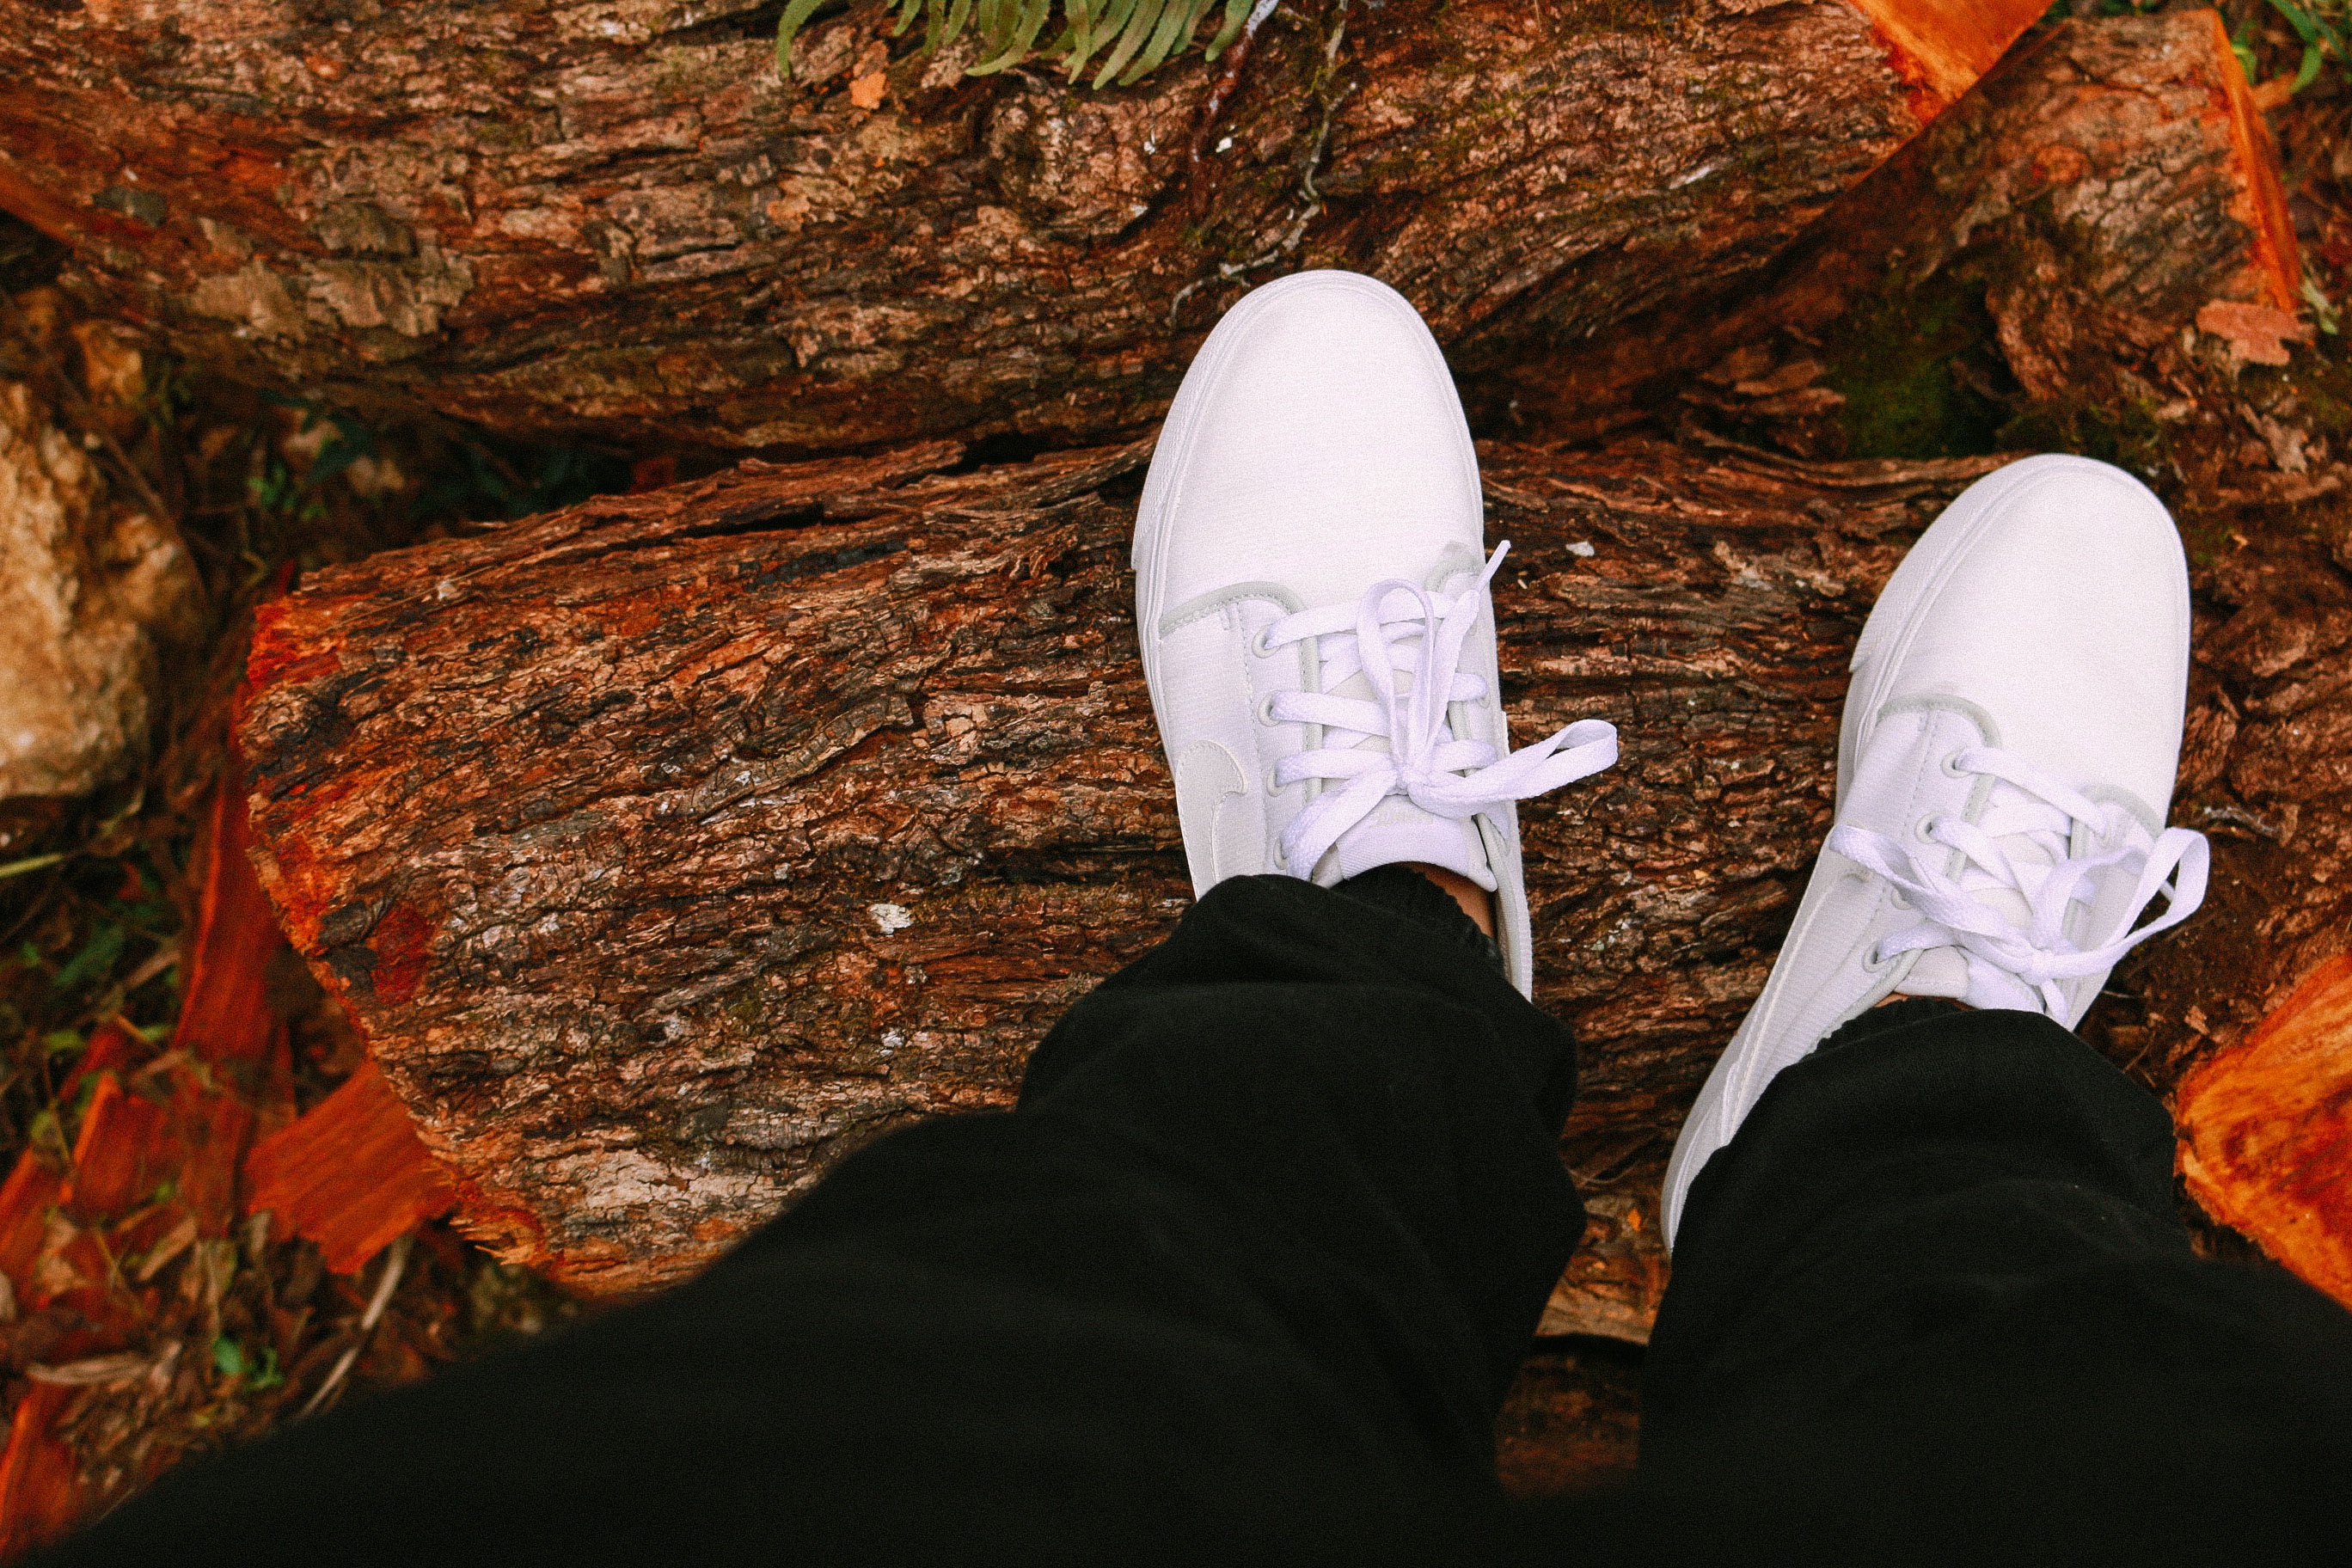
rock, person, shoe, wood, leaf, feet, leg, autumn, season